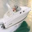
Label: ship